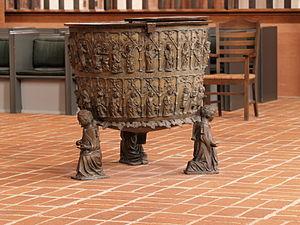
L’église Sainte-Marie, appelée aussi Notre-Dame de Lübeck, est une église luthérienne de la ville de Lübeck en Allemagne. Elle fut construite de 1250 à 1351. C'était un symbole de la puissance commerciale de Lübeck, ville appartenant alors à la ligue hanséatique. L'église est toujours aujourd'hui un monument important de la ville. Comme le reste de la vieille ville, qu'elle domine de ses hautes flèches, c'est un monument protégé par l'UNESCO. L'église Sainte-Marie est le modèle du gothique de brique du nord de l'Allemagne. Plus de soixante-dix églises de cette région de la Baltique l'ont prise pour exemple.